Uranium hydride bomb

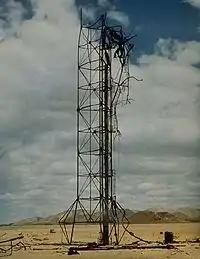
The mangled tower for the "Ruth" test. The explosion failed to level the testing tower, only somewhat damaging it.

In early phases of Manhattan Project, in 1943, uranium deuteride was investigated as a promising bomb material; it was abandoned by early 1944 as it turned out such design would be inefficient. The "autocatalytic" design that emerged from this early research was "Elmer", the discontinued radial-implosion Mark 2 weapon. It made use of uranium deuteride particles coated with paraffin (to reduce the pyrophoricity of UD aka UH) and boron-10 carbide (BC) wax distributed uniformly throughout the solid core. A composite lead and BC tamper was envisioned, with about 10.5 kg of active material (i.e. UD) in one version, and a BeO tamper with 8.45 kg of active material in another.